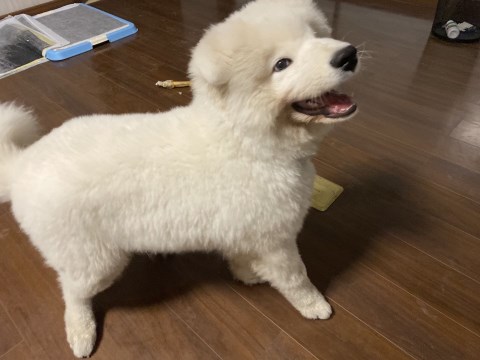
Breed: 2192-n000088-Samoyed